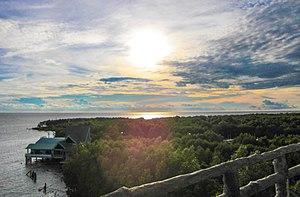
Cet article recense les zones humides du Viêt Nam concernées par la convention de Ramsar.
Le parc national de Mũi Cà Mau est un parc national au sud du Viêt Nam. Il est situé au cap Cà Mau, l'un des points géographiques les plus méridionaux du pays, qui se trouve sur le territoire de la commune de Đất Mũi, arrondissement de Ngọc Hiển, province de Cà Mau.